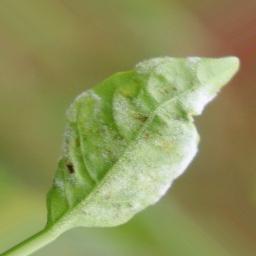
Label: powdery mildew